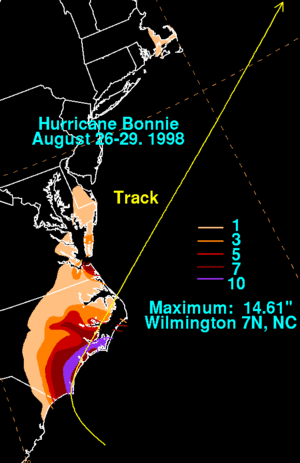
L'ouragan Bonnie fut un ouragan majeur qui toucha la Caroline du Nord et endommagea sévèrement les récoltes. Ce cyclone est le deuxième de la saison cyclonique 1998 dans l'océan Atlantique nord et le premier ouragan majeur. Bonnie se développa à partir d'une onde tropicale au large de l'Afrique le 14 août. Cette onde s'intensifia progressivement et devint une dépression tropicale le 19 août. Cette dépression commença à se déplacer vers l'ouest-nord-ouest et devint une tempête tropicale le jour suivant. Le 22 août, Bonnie fut requalifiée en ouragan avec un œil bien défini. Au maximum de son développement, l'ouragan était de catégorie 3 dans l'échelle de Saffir Simpson et pivota vers le nord-nord-ouest. En tant que cyclone étendu et puissant, Bonnie toucha la Caroline du Nord le 27 août, tandis qu'il ralentissait en bifurquant vers le nord-est. Le cyclone fut temporairement rétrogradé au niveau de tempête tropicale pendant qu'il s'éloignait au large. Cependant, il se retransforma en ouragan de catégorie 1 bien qu'il s'affaiblissait en rencontrant des eaux plus froides.